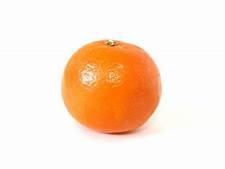
Label: mandarine